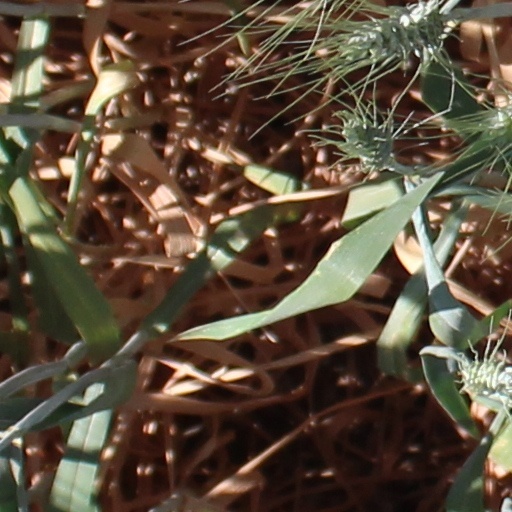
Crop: wheat